Hiriberri/Villanueva de Aezkoa

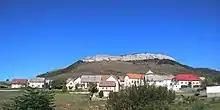
View of Villanueva de Aezkoa

Hiriberri/Villanueva de Aezkoa is a town and municipality located in the north of Navarre. It belongs to the Valley of Aezkoa, together with several villages.